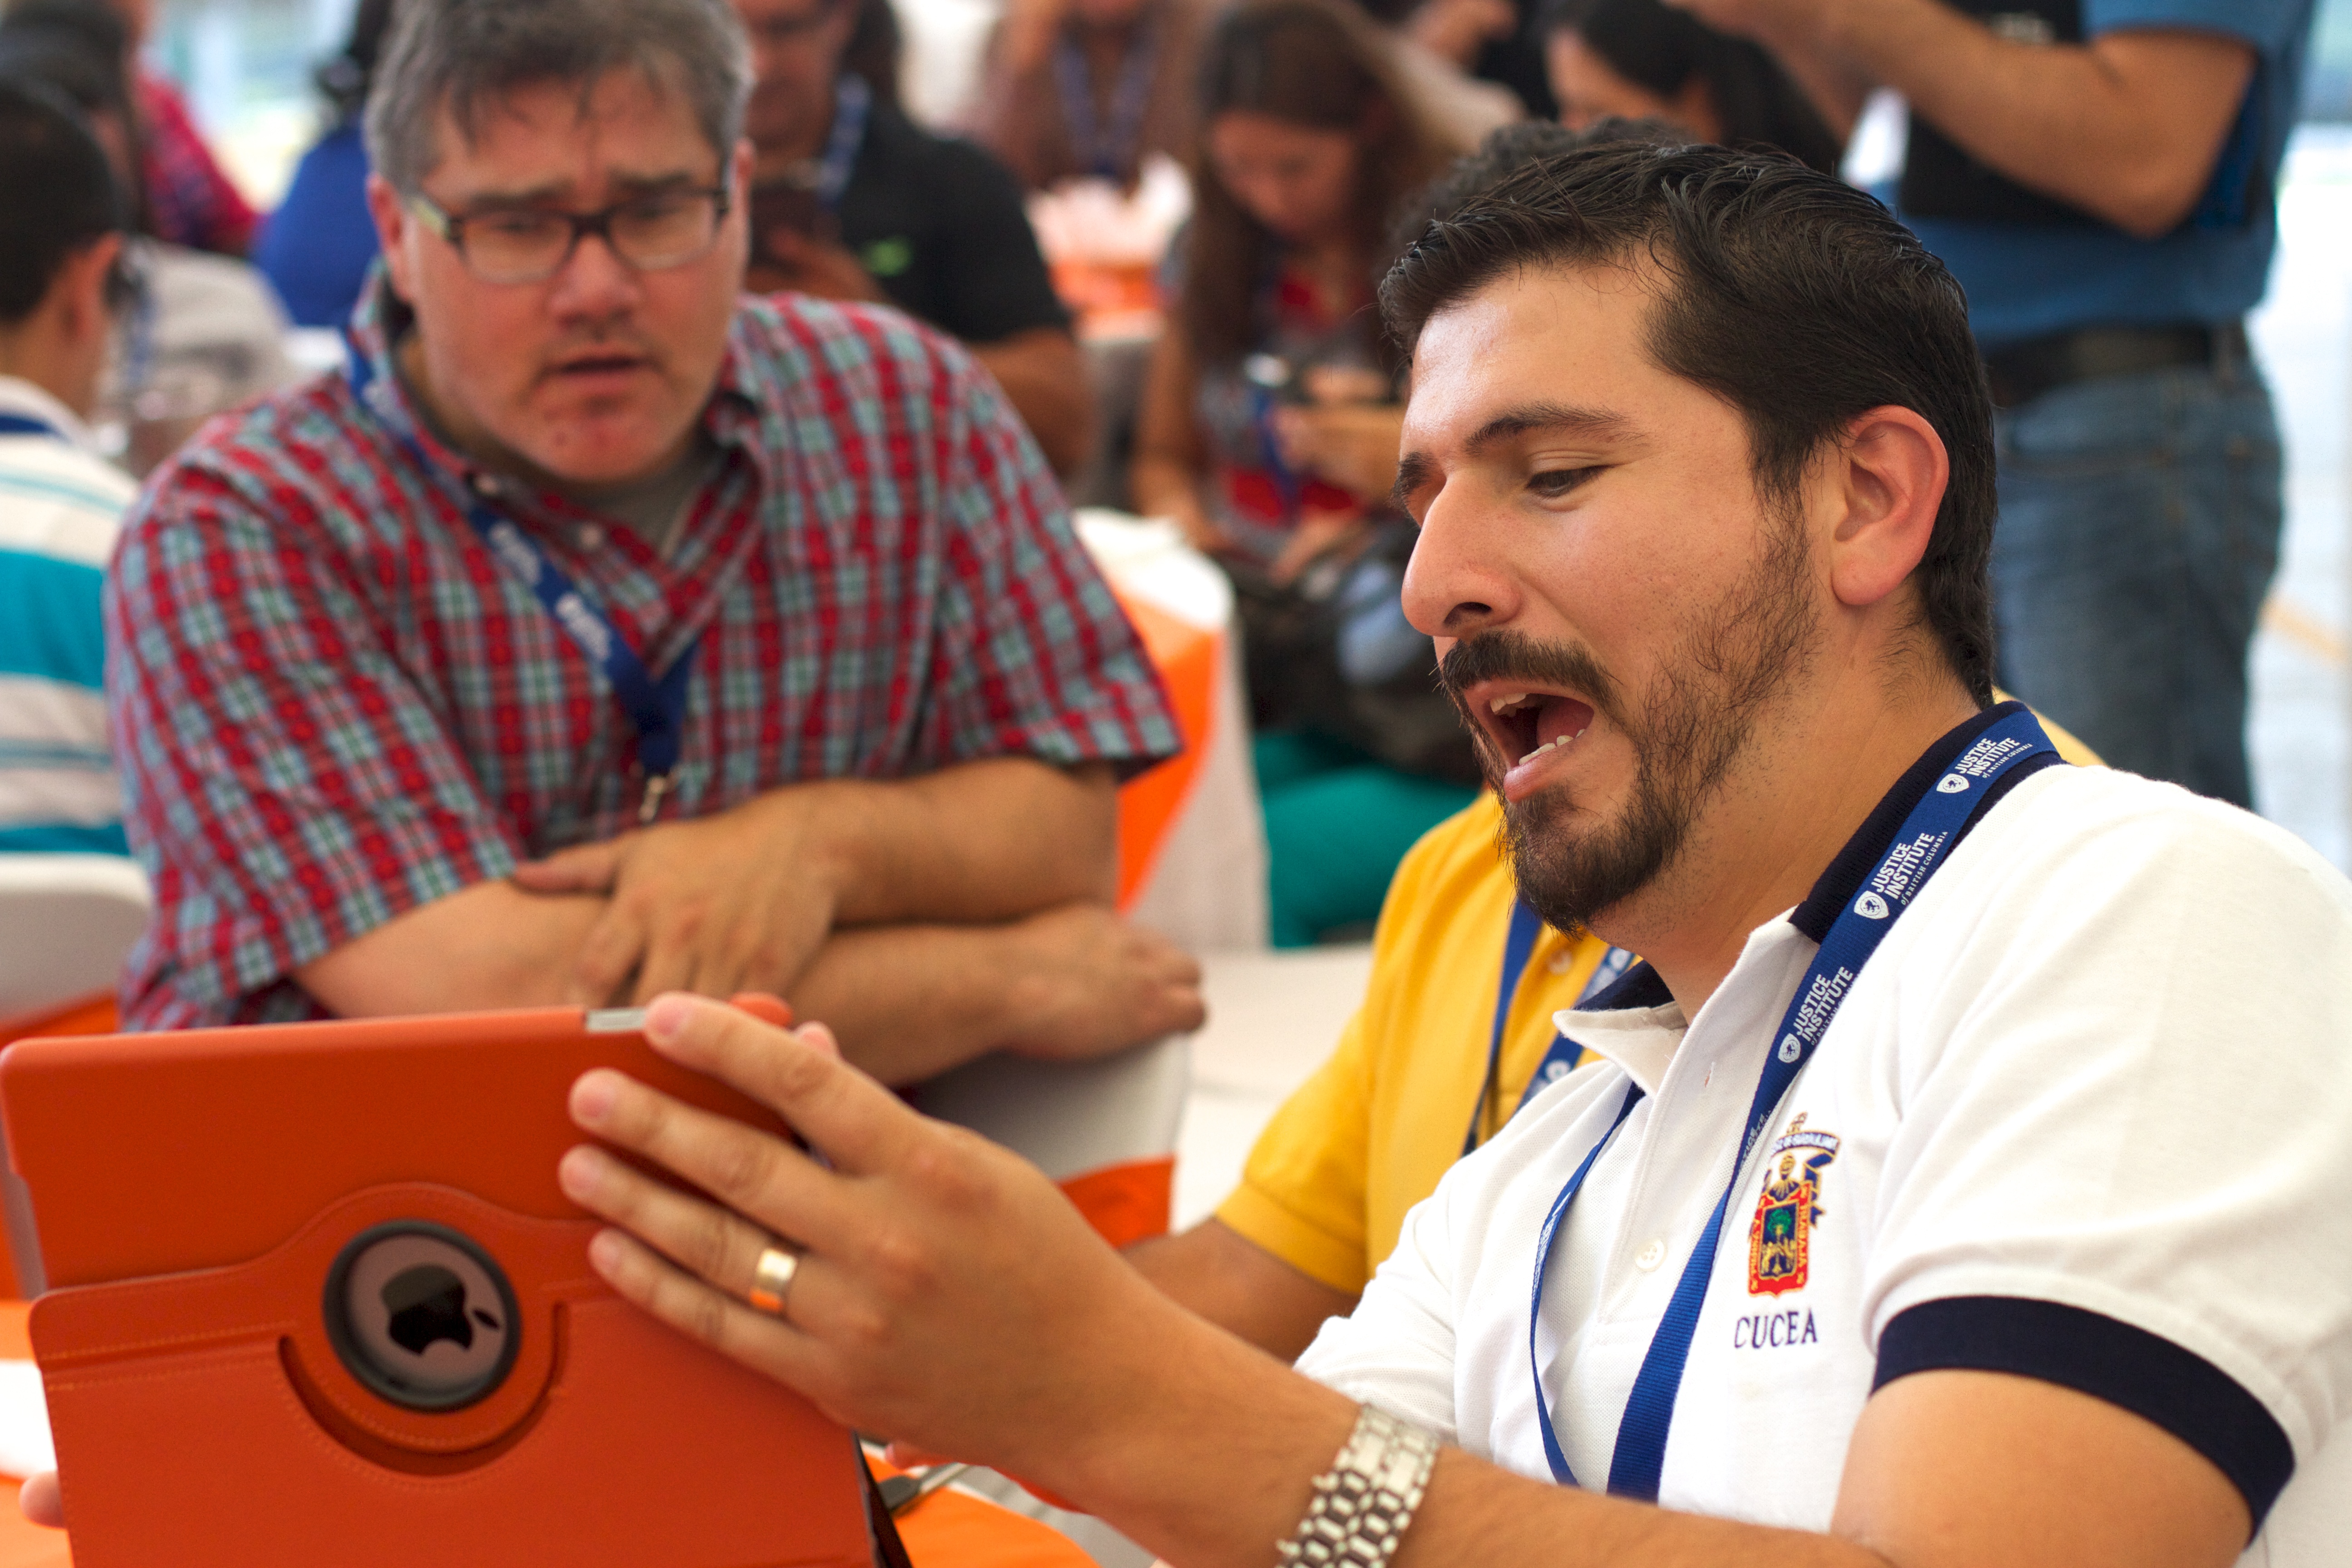
games, udgagora, 2015365